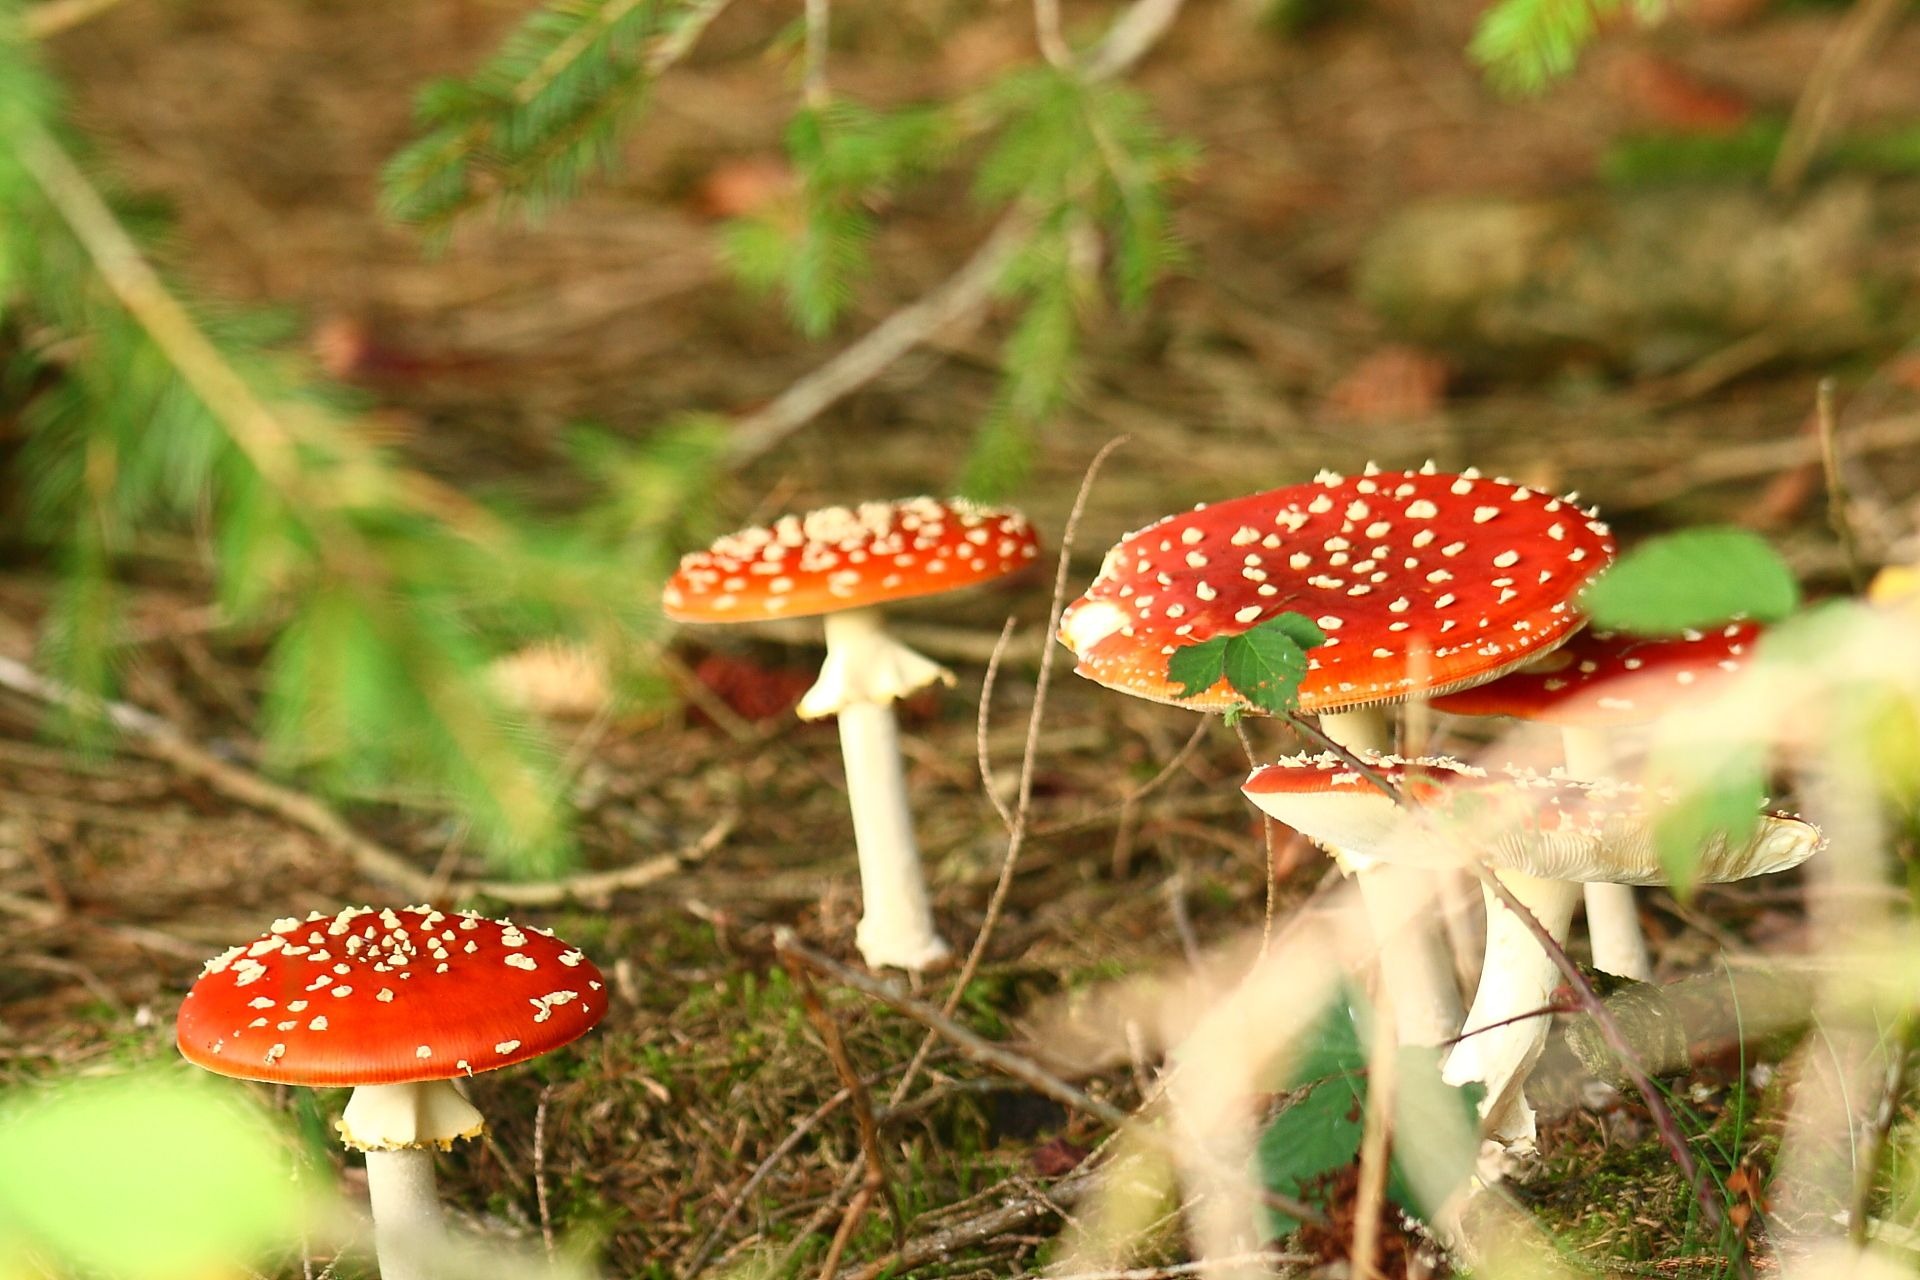
nature, forest, flower, golden, autumn, botany, mushroom, flora, fauna, wildflower, fungus, fly agaric, october, agaric, golden autumn, macro photography, golden october, edible mushroom